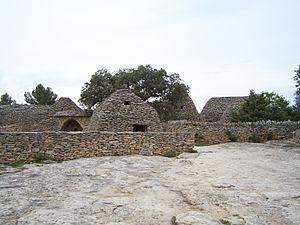
Sous le nom récent de « Village des bories » existe, à 1,5 km à l'ouest de Gordes, un ancien groupement d'une vingtaine de cabanes en pierre sèche à vocation agricole et à usage principalement saisonnier, constitué depuis trois décennies en musée de plein air.